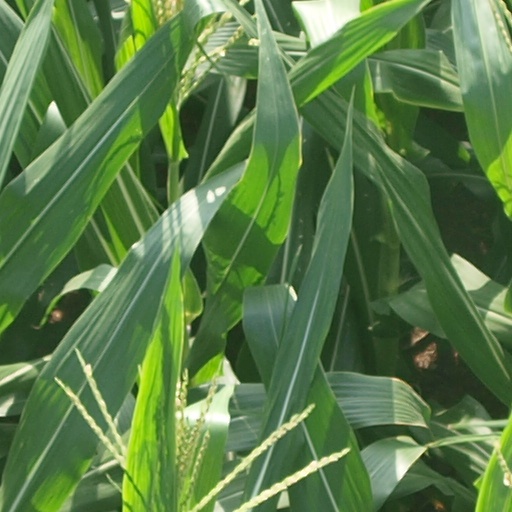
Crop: maize; corn